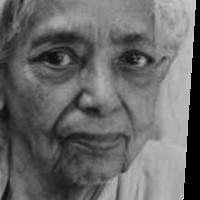
Age group: age 66-80